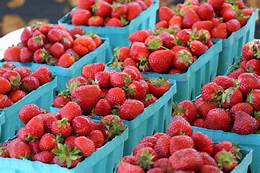
Label: Strawberry